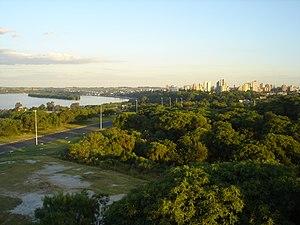
La province d'Entre Ríos est une province de l'Argentine située au nord de la province de Buenos Aires, au sud de la province de Corrientes, à l'est de la province de Santa Fe et à l'ouest de l'Uruguay.